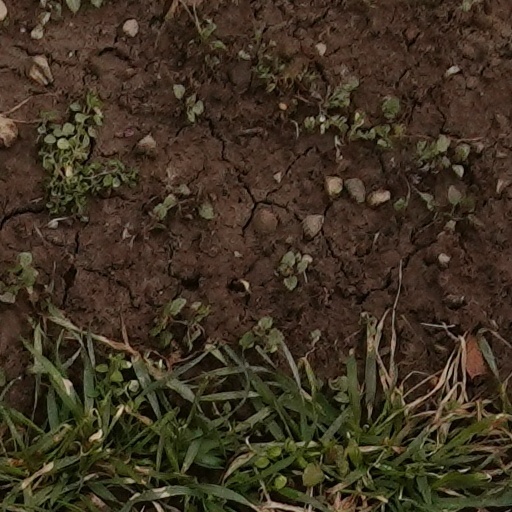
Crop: wheat